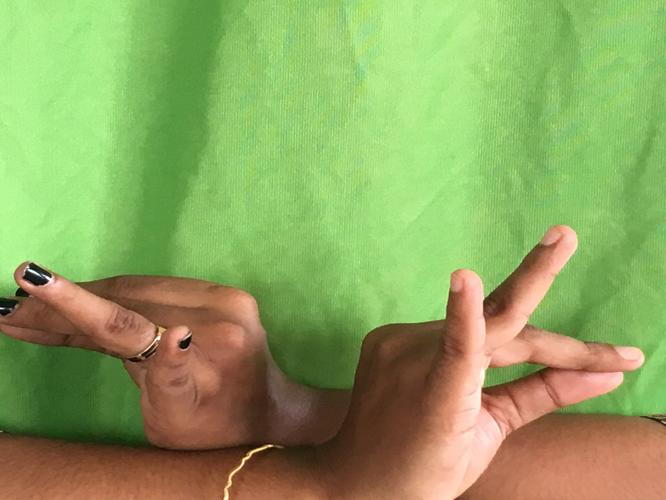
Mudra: Katakavardhana
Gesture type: double_hand